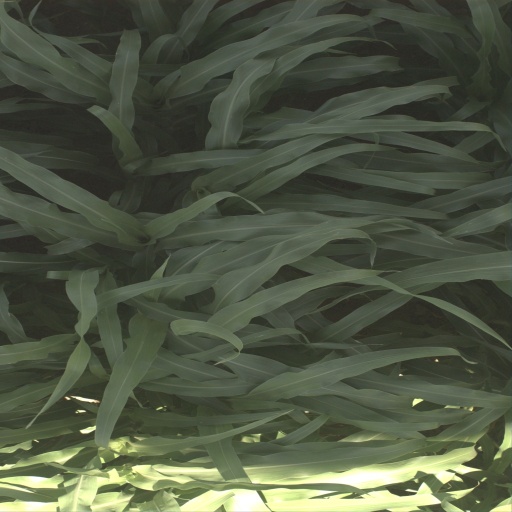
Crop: sorghum